Modern history of Iraq

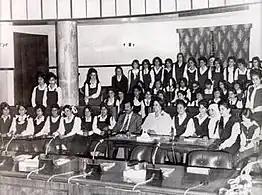
Promoting women's education in the 1970s.

In July 1979, President Ahmed Hassan al-Bakr resigned, and his chosen successor, Saddam Hussein, assumed the offices of both President and Chairman of the Revolutionary Command Council. He was the de facto ruler of Iraq for some years before he formally came to power. The Baath Party was now a country wide organisation, reaching down to the smallest village and most modest neighbourhood in an unprecedented way. In addition, the Popular army and the youth organisation brought ever larger numbers into the paramilitary formations established by the regime. Finally, Saddam Hussein established a National Assembly in March 1980, setting up the first parliament since the overthrow of the Monarchy in 1958. It was meant to create the impression of national unity and to give Saddam Hussain another forum for presenting himself as the national leader.